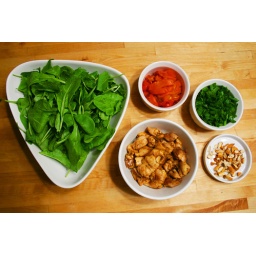
Arugula, roasted red peppers, green onions, almonds, and chicken cooked in paprika, salt, and fresh chopped thyme